Mar-a-Lago

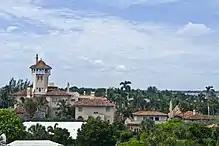
Mar-a-Lago in 2009

Upon departing the White House in January 2021, Trump transported a large volume of presidential records to Mar-a-Lago, despite storage of such materials being subject to the Presidential Records Act. Seeking to preserve presidential communications and correspondence with world leaders, the National Archives and Records Administration arranged to retrieve 15 boxes of material from Mar-a-Lago in January 2022. These included documents clearly marked as classified, prompting the Department of Justice to restrict any details regarding the contents of the 15 boxes.